Sean Rodriguez

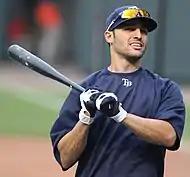
Rodriguez with the Tampa Bay Rays in

On August 17, 2009, he was the Pacific Coast League Player of the Week. In 2009 Rodriguez played most of the season for the Bees, for whom he hit .299/.400/.616 with 81 runs (tied for 9th in the Pacific Coast League), 29 home runs (2nd), 93 RBIs (4th), 9 steals, and 13 HBP (2nd) in 365 at bats. For the 2009 season in the major leagues, he had five hits including two home runs in 25 at bats.